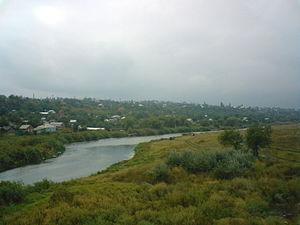
La rivière Touzlov est un affluent de l’Aksaï situé sur sa rive gauche dans le sud de la Russie d’Europe. D’une longueur de 182 km il draine un bassin de 4 680 km².